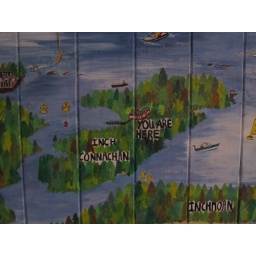
A wall painted with a map in the abandoned scout building on Inchconnachan, Loch Lomond.